List of airports in Seychelles

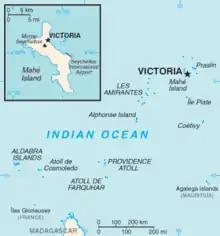
Map of Seychelles

This is a list of airports in Seychelles, sorted by location.